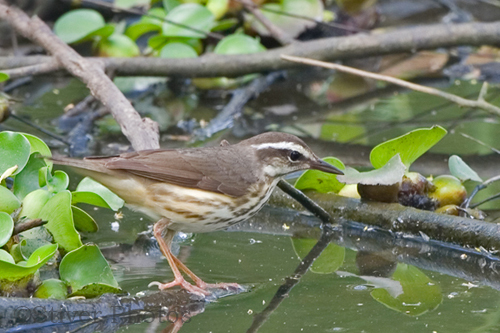
the bird has a long black bill and small tarsus.
this is a brown bird with a lighter tan belly and a white eyebrow with a long pointed bill.
this small brown bird has a white belly, long skinny black beak and very long legs.
bird with grayish brown beak, gray crown, nape and wings, with white superciliary, black eye and brown tarsus and feet
this bird has a speckled belly and breast with a short pointy bill.
this is a mostly grey bird with a grey and white striped breast and head.
a small bird with a cream belly that has brown spots throughout its flank and a white eyebrow.
this bird has a brown crown as well as a white and brown spotted belly
this bird has wings that are brown and has a white belly
this bird has a brown crown, brown primaries, and a brown belly.
Species: Louisiana Waterthrush